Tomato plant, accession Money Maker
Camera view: horizontal (90 deg, fisheye); turntable rotation: 270 degrees
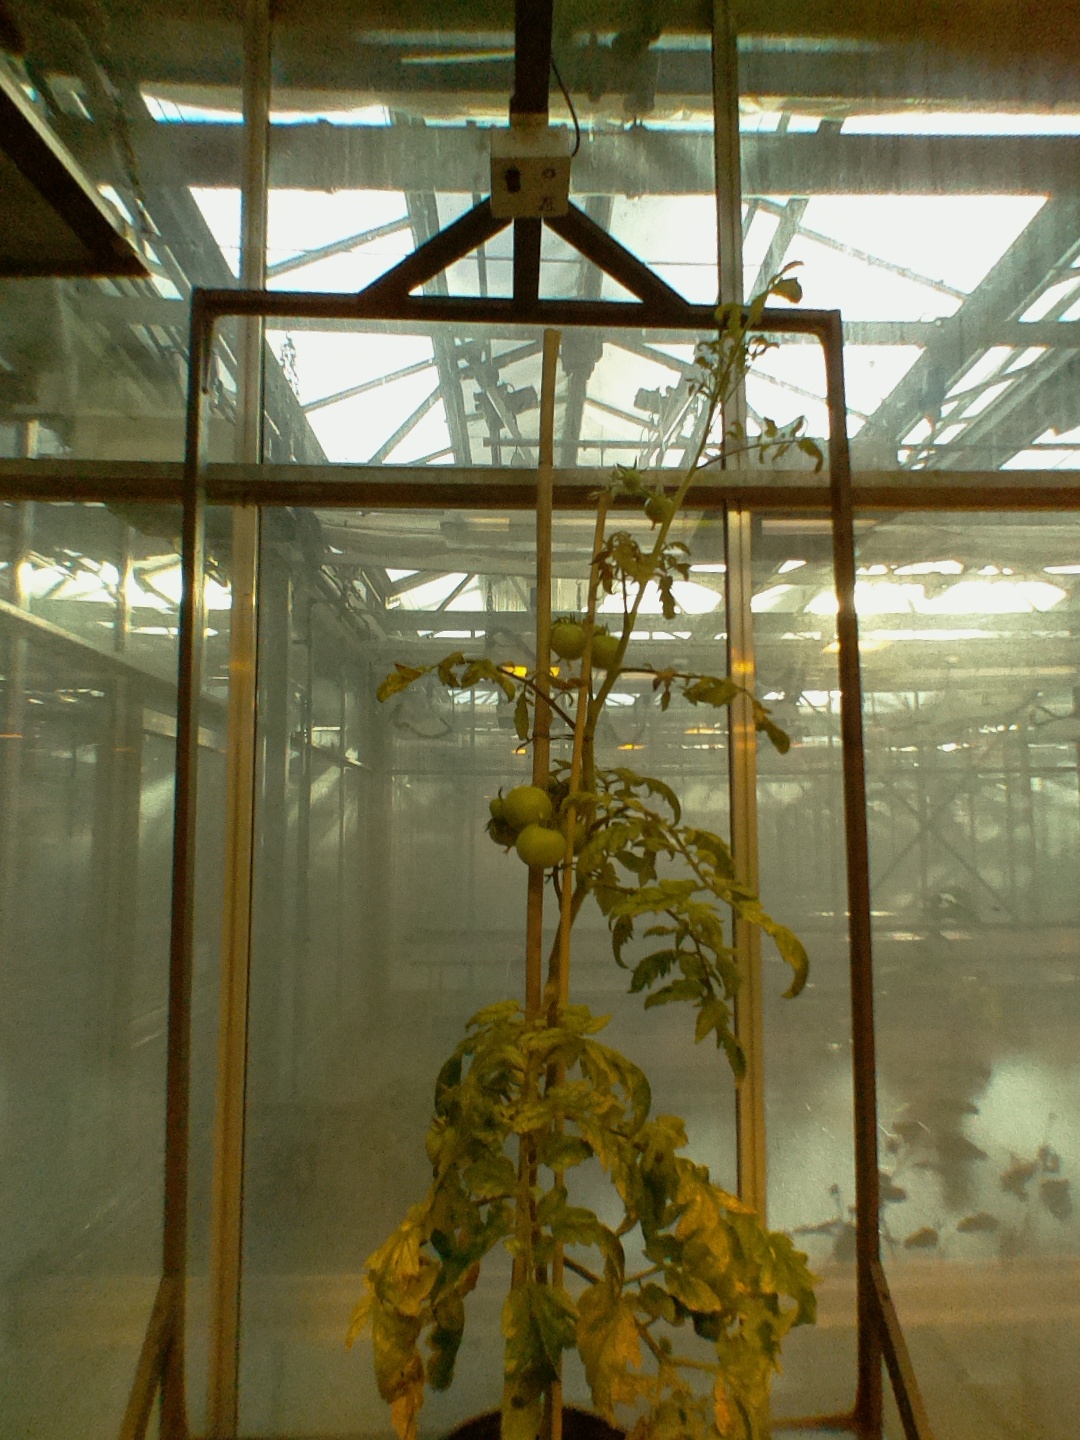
BBCH growth stage 76: 60%-70% of final fruit size